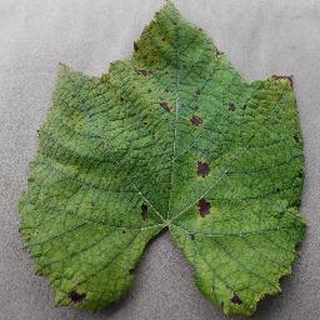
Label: grape_leaf_blight